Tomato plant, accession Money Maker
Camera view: vertical (180 deg); turntable rotation: 0 degrees
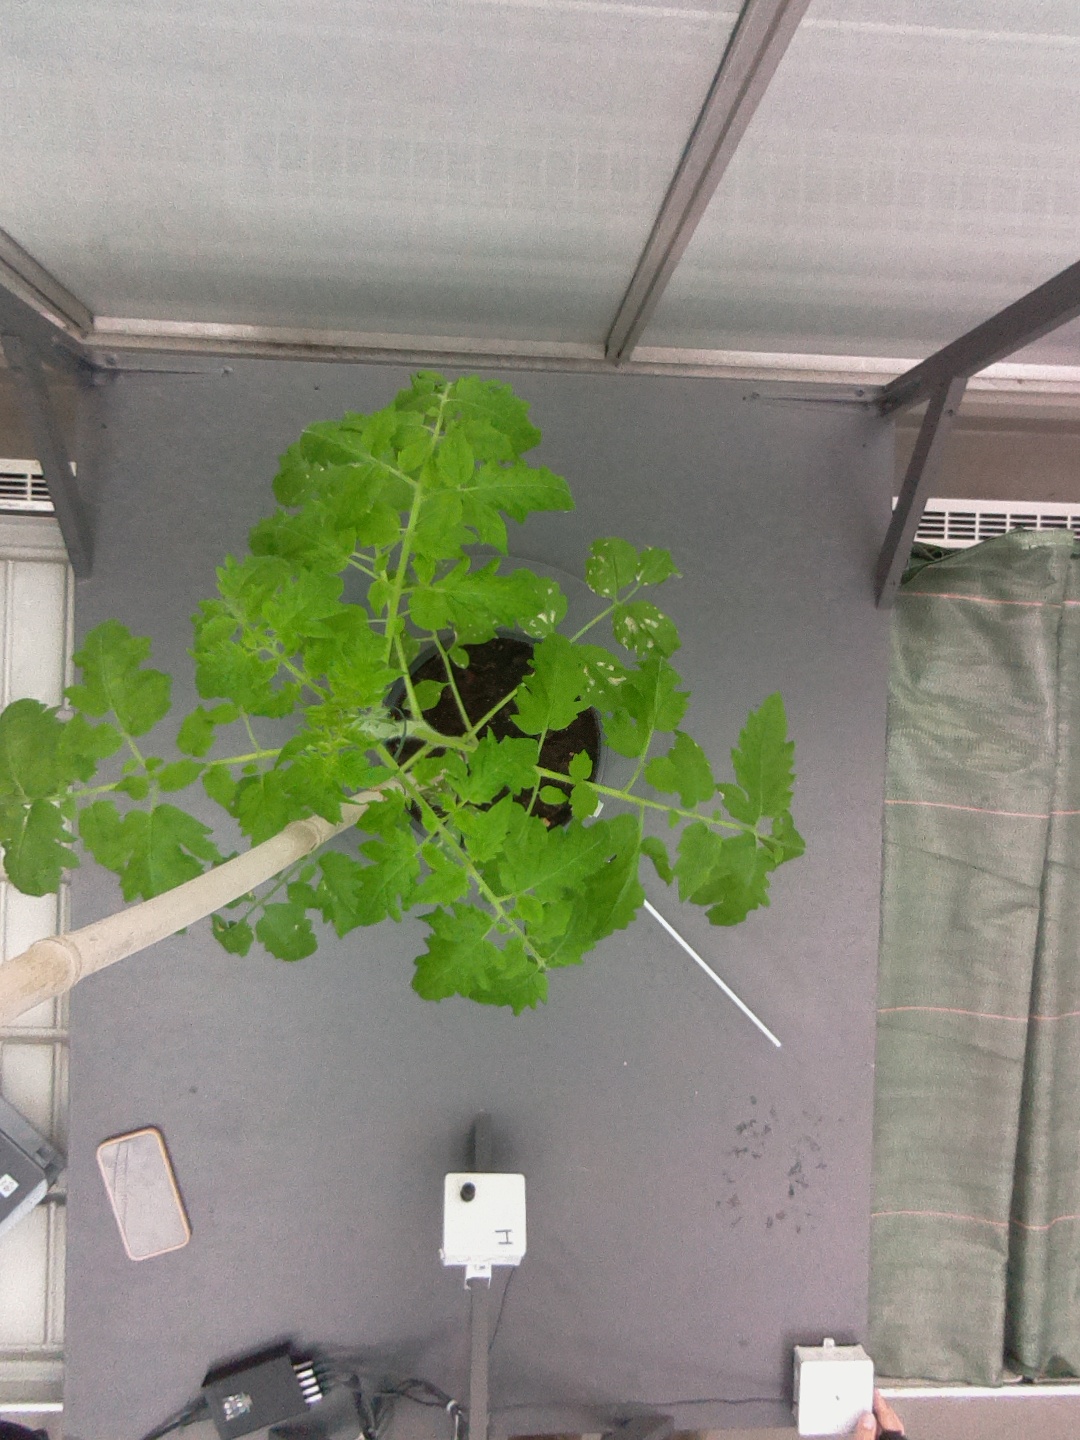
BBCH growth stage 52: 2 inflorescences visible